Joan of England, Queen of Sicily

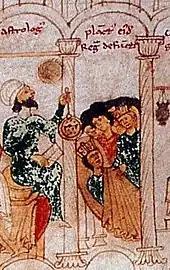
William II of Sicily’s death-bed

After a hazardous voyage, Joan arrived safely in Palermo, and on 13 February 1177, she married King William and was crowned Queen of Sicily at Palermo Cathedral.